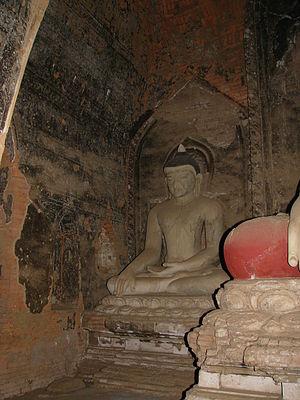
Le Pahto-tha-mya est un temple situé dans la partie sud de la vieille ville de Bagan, peu au nord de ses murailles méridionales. Il se trouve sur un axe qui le réunit au Nat Hlaung Kyaung et au That-Byi-nyu et se termine à l’Ananda. Aucune inscription ne permet de le dater avec précision, mais il a probablement été érigé dans la seconde partie du XIᵉ siècle, peut-être, comme le suggère Gordon H. Luce, durant le bref règne de Sawlu, le fils d’Aniruddha, soit entre 1078 et 1084.